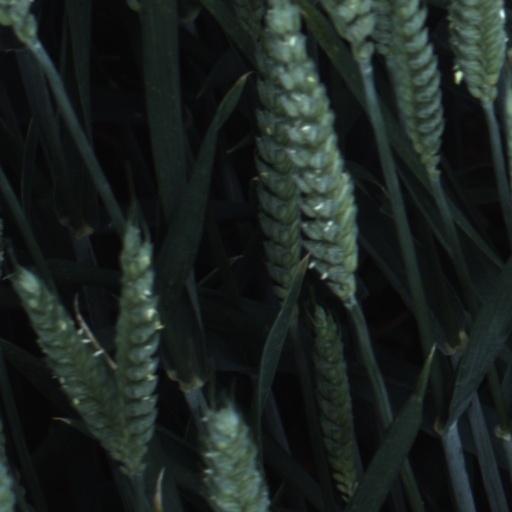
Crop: wheat